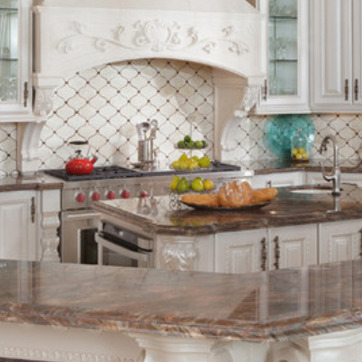
Material: food